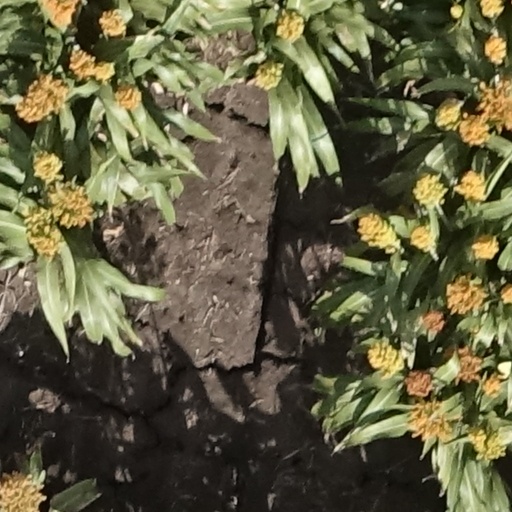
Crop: sorghum